Bankstown

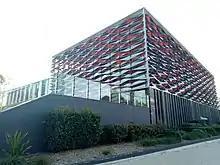
Bankstown Library and Knowledge Centre

The Bankstown Central Library has served Bankstown on its present site in The Mall since 1954. Eight years earlier in 1946, Bankstown became the first municipality to adopt the Library Act of 1939 by opening a Children's Library, located at Restwell Street. The Bankstown Central Library was demolished in 1981 to make way for a different facility which opened in 1983.